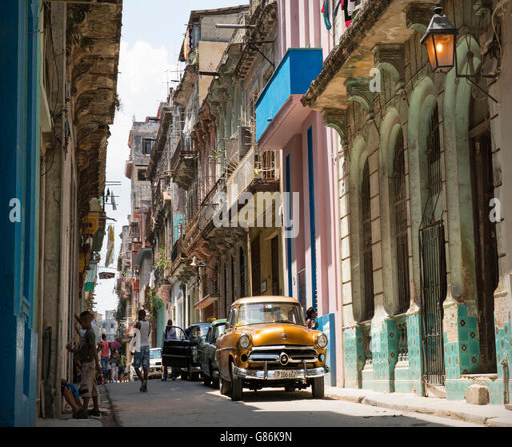
classic parked on a street